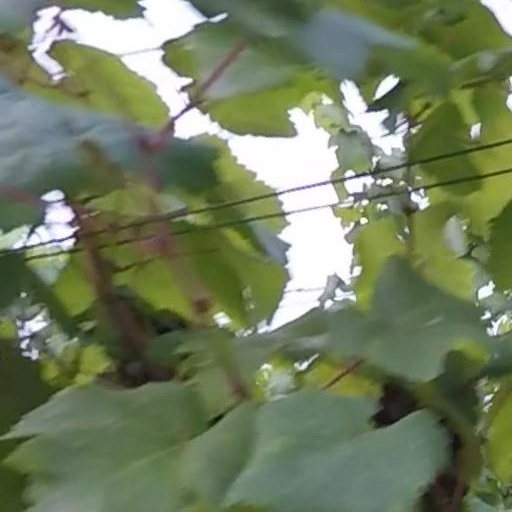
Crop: grape